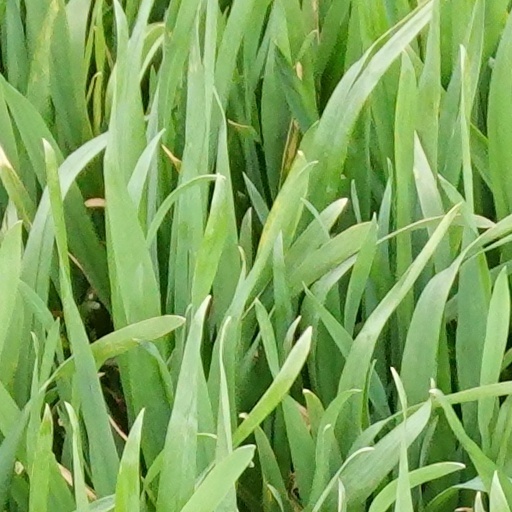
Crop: wheat